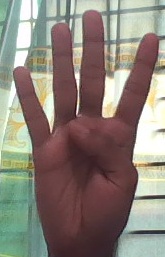
ASL sign: 4